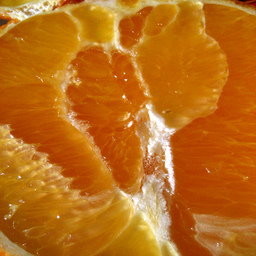
Label: peels